Zafehouse: Diaries

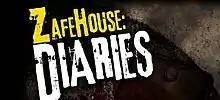

Zafehouse: Diaries is a turn-based strategy video game in which the player must guide the survivors of a zombie apocalypse to safety. It was released in September 2012 by the Australian independent developer Screwfly Studios, a start-up company formed by two former magazine editors.